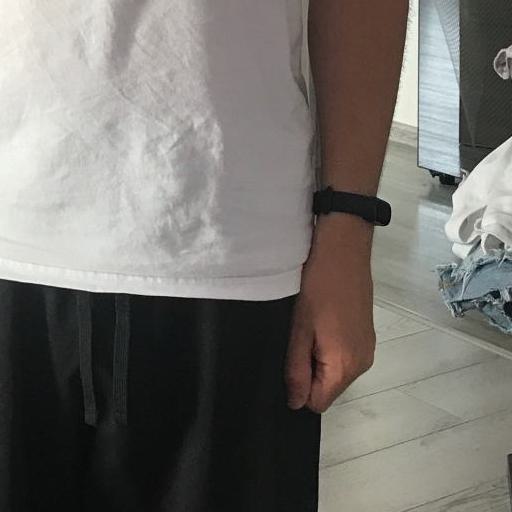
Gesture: no_gesture